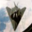
Label: airplane